Netherlands in the Roman era

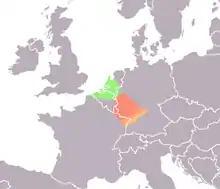
Map showing roughly the distribution of Salian Franks (in green) and Ripuarian Franks (in red) at the end of the Roman period.

In the 3rd century the Franks, a warrior Germanic tribe, started to appear in the Netherlands. Their attacks happened in a time period with a catastrophic sea invasion of the area.